Walter B. Pitkin Jr.

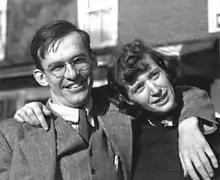
Walter Boughton Pitkin and Susan Kobbe Pitkin

Pitkin was born and raised in Dover, New Jersey in what was then a rural area. He was the youngest son of Walter B. Pitkin and Mary (Gray) Pitkin. He was the youngest of 5 brothers. Because he suffered from asthma since early childhood, Pitkin was not able to attend school. He did not learn to read until age 10. At about age 20, he rented a room in Manhattan, near Columbia University, where his father was a professor in the School of Journalism. During this period he studied on his own to meet the entrance requirements for Columbia College. He read English literature, American and European history, learned geometry, algebra, German and French. He entered Columbia College in 1934. The renowned professor Mark Van Doren, was a great inspiration, as were the historian Harry J. Carman, and the poet and philosopher, Irwin Edman. Thomas Merton was a friend, fellow English major, and classmate.